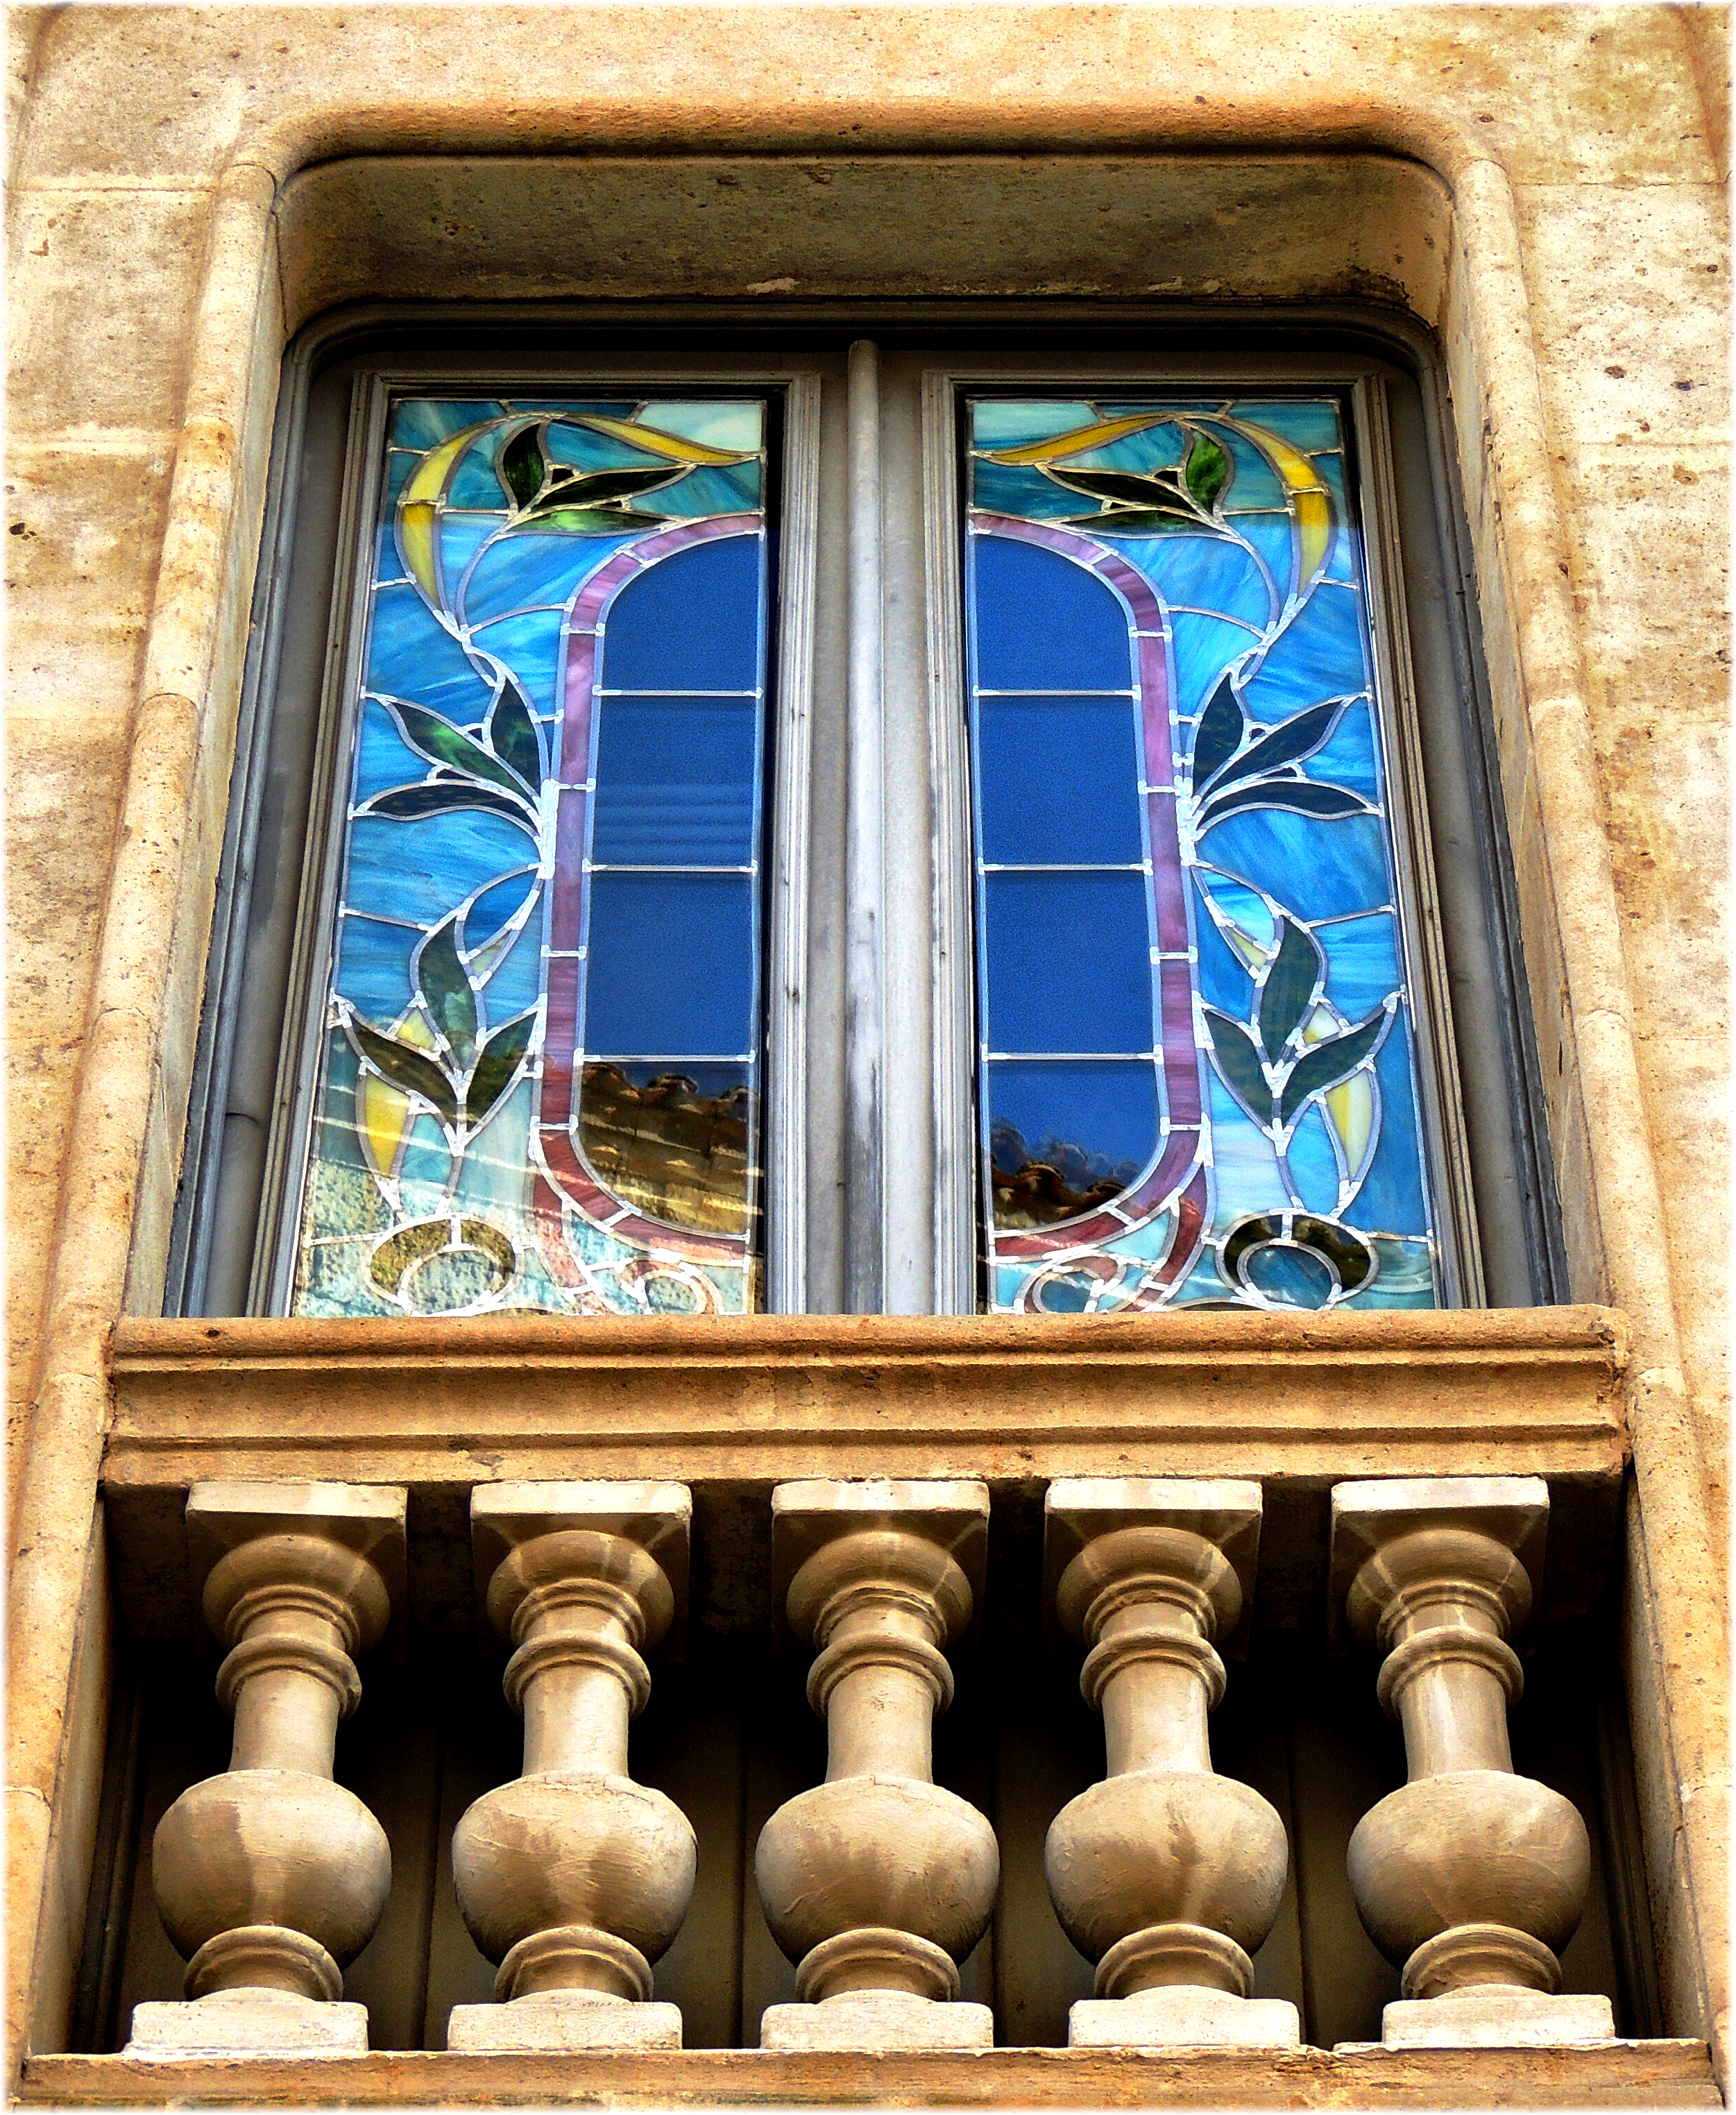
wood, window, glass, wall, facade, material, interior design, art